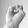
ASL letter: E